Transport in Somerset

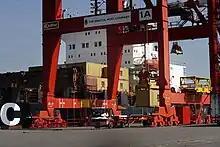
A container ship at Royal Portbury Dock

People are encouraged to use integrated transport routes by maps that show how bus routes link with the railway network. Car-sharing is promoted by multi-occupancy traffic lanes to reduce the number of cars with just a driver and no passengers. The county council, unitary authorities and Bristol City Council subsidise many bus services, for example there is a £70 million scheme to improve services and facilities on ten routes that link Bristol with areas outside the city. This includes of bus lanes and improved bus stops. However cuts in funding across local services in 2011 included a reduction of 46% (that is £2.6 million) in the subsidies paid by Somerset County Council to bus operators, leading to the withdrawal of at least five services and many reductions in routes and service levels during evenings and weekends.